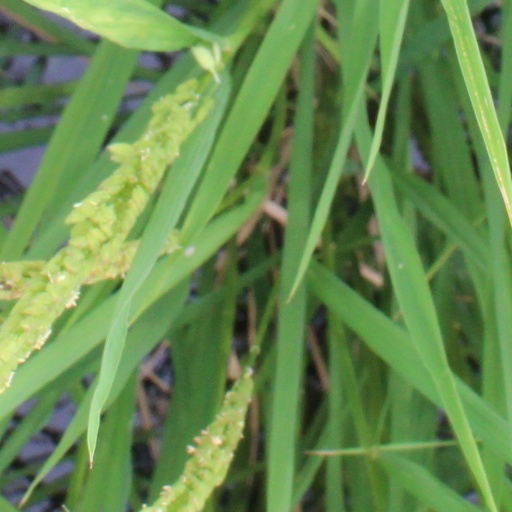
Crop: rice